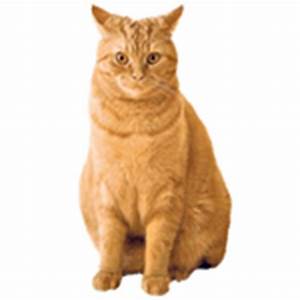
Label: cat